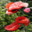
Label: poppy